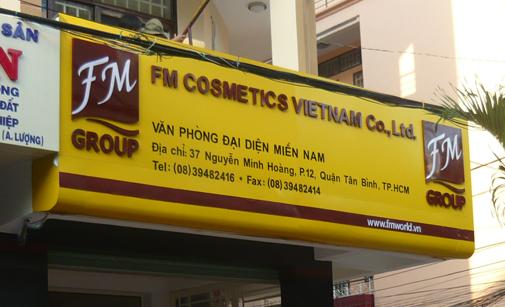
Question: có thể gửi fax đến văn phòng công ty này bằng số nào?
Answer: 0839482414